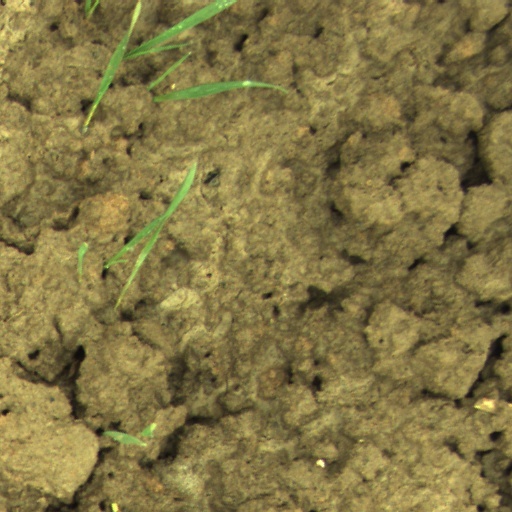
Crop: wheat